Michael Costigan (film producer)

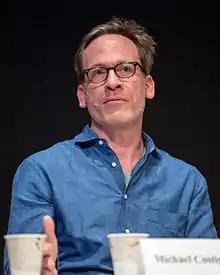
Costigan in 2015

Costigan graduated from Brown University in 1990. He was a production executive at Columbia Pictures at Sony Pictures Entertainment, where he worked for nine years on films including "Bottle Rocket" (1996), "The People vs. Larry Flynt" (1996), "Gattaca" (1997), "Girl, Interrupted" (1999), and "Charlie's Angels" (2000). He left Sony and worked as executive producer on "Brokeback Mountain" (2005). Costigan started a production company, Corduroy Films, in 2002. He then became president at Scott Free Productions from 2005 to 2012. Costigan left Scott Free to work full-time as a film producer. He started the production company COTA Films and signed a two-year deal with Sony.